Lydia X. Z. Brown

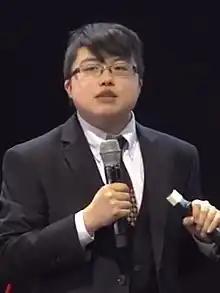
Brown speaks at the Colorado Trust in 2017

Lydia X. Z. Brown (born 1993) is an American autistic disability rights activist, writer, attorney, and public speaker who was honored by the White House in 2013. They are the chairperson of the American Bar Association Civil Rights & Social Justice Disability Rights Committee. They are also Policy Counsel for Privacy & Data at the Center for Democracy & Technology, and Director of Policy, Advocacy, & External Affairs at the Autistic Women & Nonbinary Network. In 2022, they unsuccessfully ran for the Maryland House of Delegates in District 7A, losing to state delegate Kathy Szeliga and delegate-elect Ryan Nawrocki.